Neil Mackay, 8th of Strathnaver

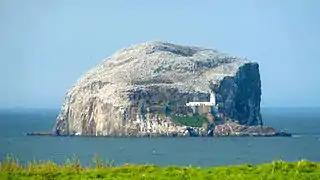
The Bass Rock where Neil Mackay was imprisoned as a hostage after the parliament of 1427 and was afterwards known as Neil "Bass" Mackay

Neil Mackay, 8th of Strathnaver was the eldest son of Angus Du Mackay, 7th of Strathnaver and his wife Elizabeth, sister of Donald of Islay, Lord of the Isles. In 1427 his father, Angus Du Mackay, was called by James I of Scotland with many other Highland chiefs to a "parliament" at Inverness. The call to a parliament was a ruse and the king had the chiefs arrested, some he killed and some he released. The result was that although Angus Du Mackay was released, his son Neil was kept as a hostage and imprisoned on the Bass Rock. While Neil was kept as a prisoner his father’s cousins, Neil Neilson Mackay and Morgan Neilson Mackay, attempted to take over the Mackay lands of Strathnaver with the support of the Murrays of Aberscross and the Clan Sutherland. However, they were defeated by Angus’s forces who were led by his second son, John Mackay, I of Aberach at the Battle of Drumnacoub in 1433, although Angus was killed.